List of green seaweeds of the Cape Peninsula and False Bay

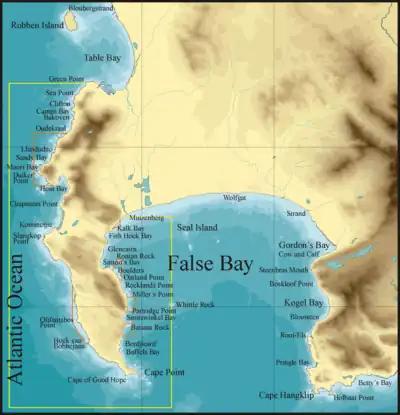
Map of the Cape Peninsula and False Bay coastline showing some of the landmarks referred to in species range statements. Melkbosstrand is a few kilometers north of the displayed area on the west coast. Cape Hangklip is shown on the map to the south east.

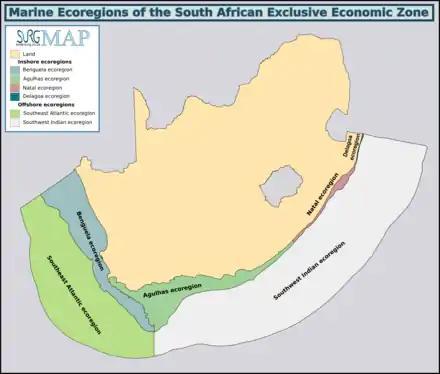
Marine ecoregions of the South African exclusive economic zone

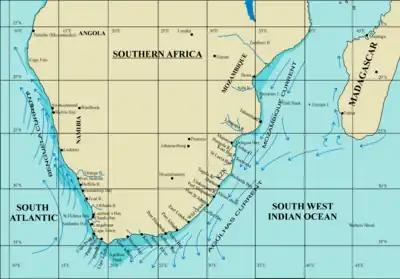
Map of the Southern African coastline showing some of the landmarks referred to in species range statements.

This is a list of green seaweeds recorded from the oceans bordering the Cape Peninsula in South Africa from Melkbosstrand on the West Coast to Cape Hangklip on the South Coast. This list comprises locally used common names, scientific names with author citation and recorded ranges. Ranges specified may not be the entire known range for the species, but should include the known range within the waters surrounding the Republic of South Africa.